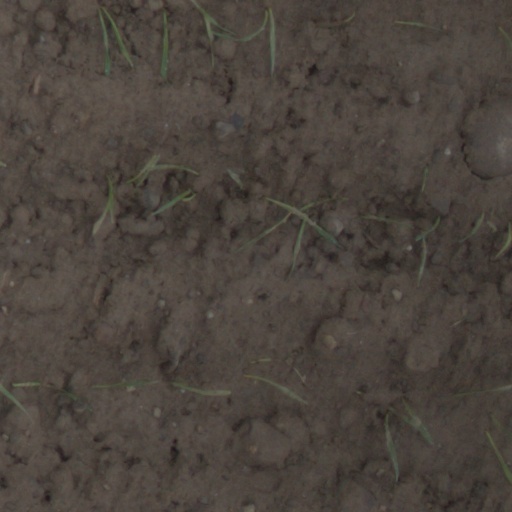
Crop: wheat